Madron

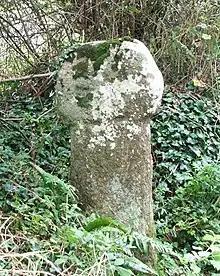
Trembath Cross

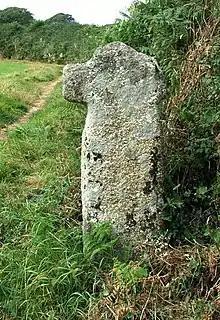
Boscathnoe Cross

Evidence of early medieval habitation at Madron is in the form of one or two inscribed stones. One was found in the wall of the village church and has since been removed; the inscription consists of a cross and legible text, but its meaning is not clear. The other inscription was reported by R. A. Stewart Macalister in 1949 as being 'built into the N. wall of the N. aisle, west of the entrance door' of the church, but has not been seen since; Elisabeth Okasha speculates that Macalister may have seen the inscription in another church, and misremembered its location. Arthur Langdon (1896) records eight stone crosses in the parish, of which one is in the churchyard and one is at Heamoor. The others are at Boscathnoe, Boswarthen, Parc-an-Growse, Trembath Cross, Trengwainton Carn, and Tremethick or Trereiffe.